95th Siege Battery, Royal Garrison Artillery

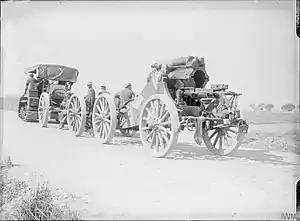
9.2-inch howitzer broken down into three loads for road movement.

By 12.10 the Tusculum OP was reporting that the enemy had broken through IV Corps' forward positions and was advancing through the Battle Zone past Lagnicourt. 25th Division, the corps reserve, manned the reserve line (the Brown Line) and the brigade (codenamed 'Dog') nearest to 95th Siege Bty reported that the Germans had already closed up to the wire in front of the Brown Line. At Dog's request 95th Siege Bty engaged two enemy batteries troubling the infantry. The battery then fired on Lagnicourt, where a brigade ('Dibs') of 6th Division reported German infantry massing. By 15.10 the enemy were in Vraucourt Copse, barely from Toc 6's guns, which were engaging them (the Germans thought that they were being fired on by their own guns).